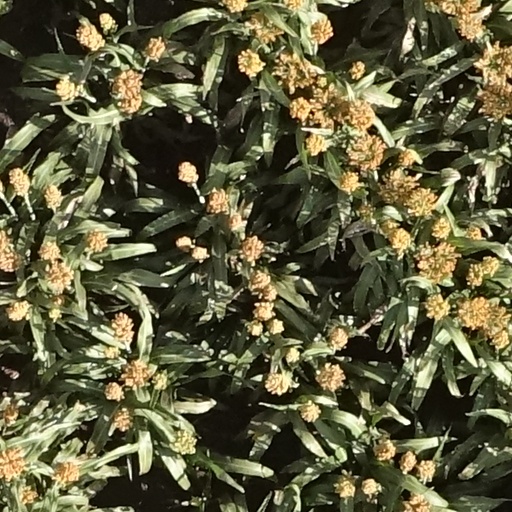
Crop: sorghum